Motifs in the James Bond film series

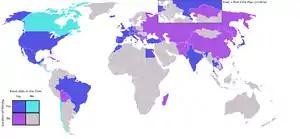
World map, with countries visited by the James Bond film crew coloured both dark and light blue, countries in which the films are set but were not filmed actually there in purple, and other countries in grey

Bond's adventures have taken him to over sixty countries, as well as outer space, in locations mostly described as attractive and exotic. These locations are primarily real places, though on occasion—such as San Monique ("Live and Let Die") and Isthmus ("Licence to Kill")—the destinations have been fictional.